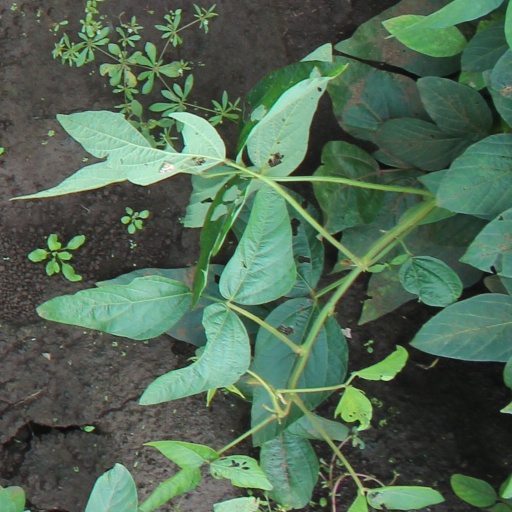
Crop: soybean